Dremiel Byers

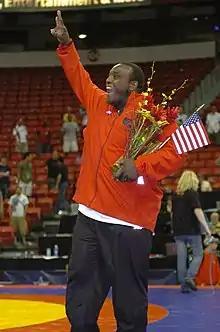
Sgt. 1st Class Byers celebrates winning a tournament

Dremiel Deshon Byers (born September 11, 1974) is an American former Greco-Roman wrestler. Byers joined the U.S. Army World Class Athletes Program (WCAP) in 1997 and was the 2002 World Champion in Greco-Roman wrestling at 120 kg. In total, Byers won three World medals and was a two-time Olympian. He was inducted into the National Wrestling Hall of Fame as a Distinguished Member in 2021.